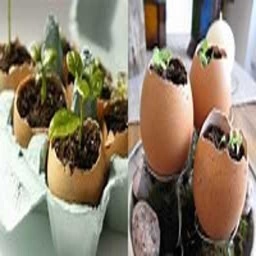
Label: eggshells